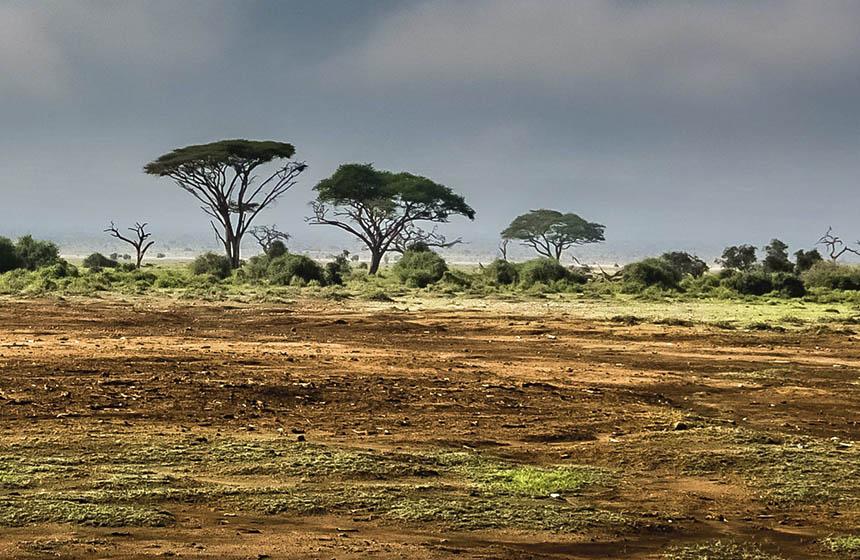
Kifungashio chenye maandishi yanayoelezea ndani zipo mbegu za nyanya tayari kwa wakulima kununua  kwenda kuzisia, na baadae kupata miche watakayo ihamishia kwenye mashamba makubwa wanayo yatumia kwa ajili ya mazao ya biashara.